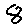
Label: 8